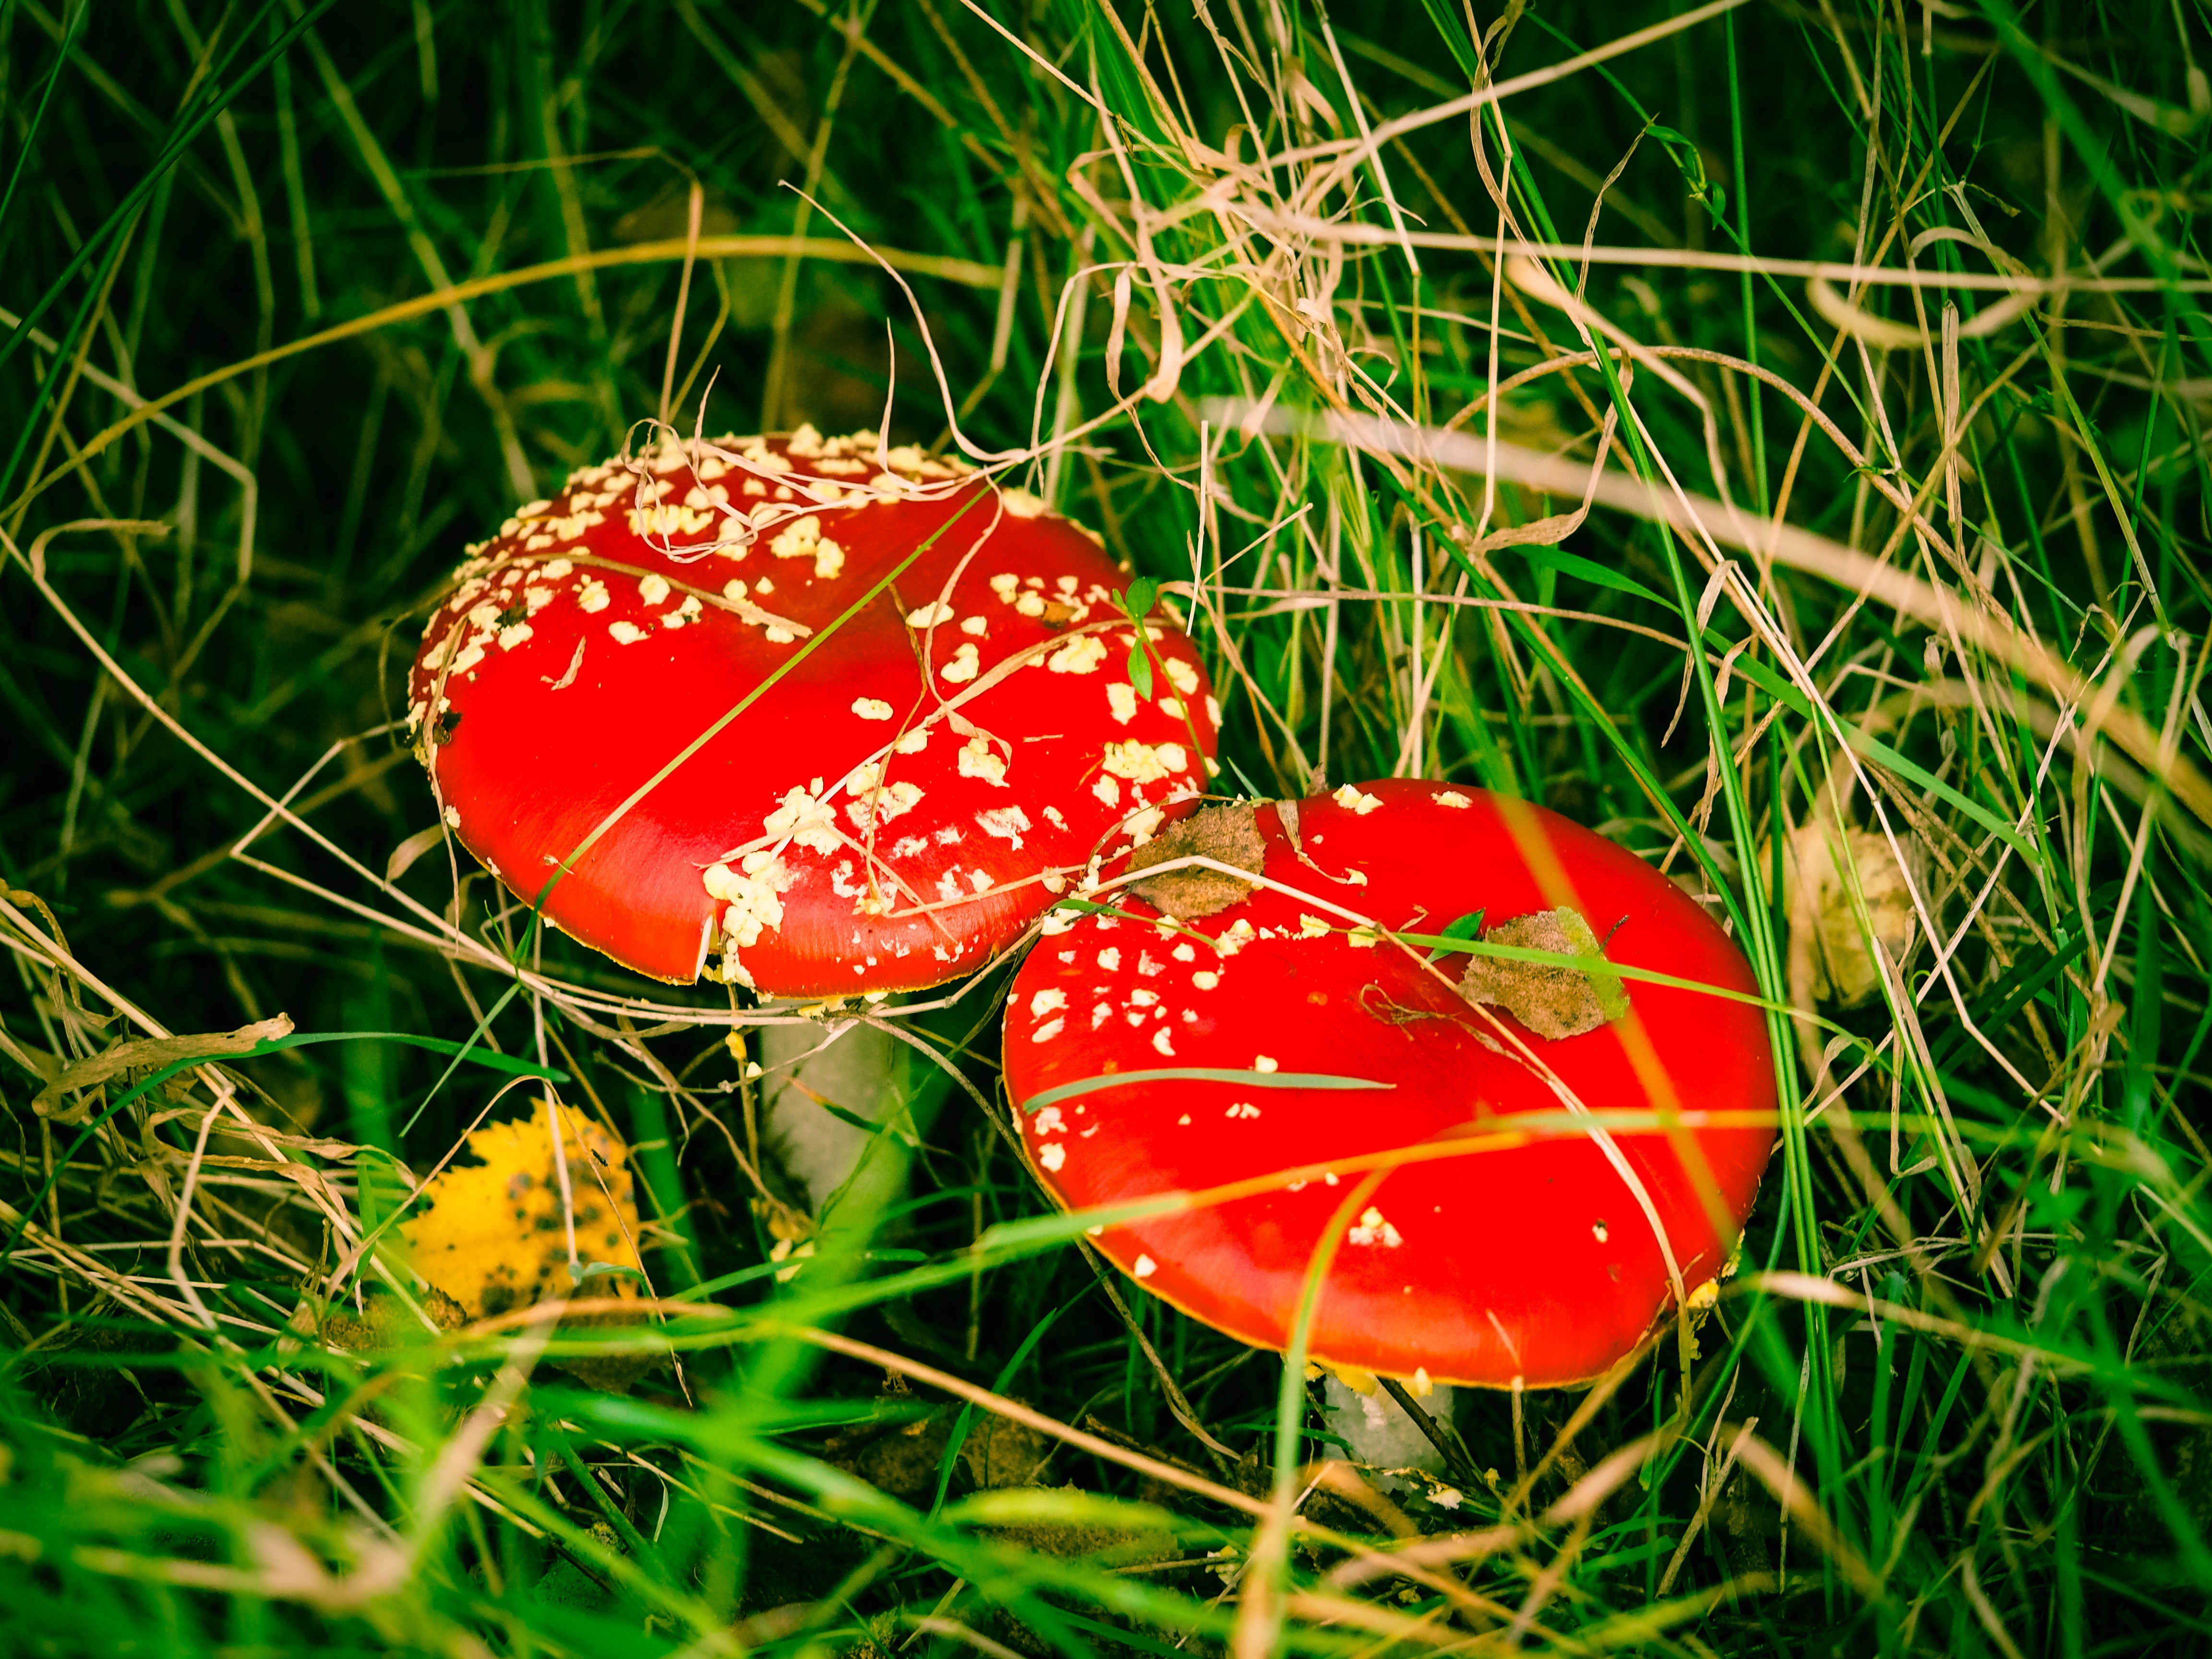
nature, grass, meadow, leaf, flower, gift, red, autumn, mushroom, flora, fly agaric, toxic, agaric, red fly agaric mushroom, macro photography, moss fliegenpilz, autumn meadow